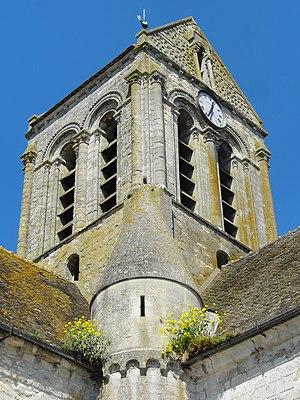
Église Notre-Dame-de-la-Nativité de Lavilletertre - voir titre.
L'église Notre-Dame-de-la-Nativité est une église catholique paroissiale située à Lavilletertre, dans l'Oise, en France. Elle a été édifiée sous plusieurs campagnes rapprochées entre 1135 / 1140 et 1170 environ, et n'a jamais subi de remaniements modifiant son apparence ou sa structure depuis son achèvement. Elle peut donc s'enorgueillir d'une rare unité stylistique, et ses dimensions sont considérables par rapport à la modestie du village. C'est un édifice de plan basilical avec une nef de cinq travées flanquée de bas-côtés, un transept largement débordant et un chœur rectangulaire à chevet plat. La nef et les bas-côtés ont été bâtis en premier lieu, et reflètent le style roman à son apogée. Leur façade occidentale comporte le plus grand portail roman du Vexin français. Même sur les élévations latérales, la décoration est particulièrement aboutie, et prévoit, pour chaque fenêtre, une archivolte moulurée accompagnée d'une frise retombant sur des colonnettes à chapiteaux. À l'intérieur, l'architecture gothique s'annonce déjà par l'application systématique de l'arc brisé sur les grandes arcades et les voûtes, ainsi qu'à travers la composition rigoureuse des piliers fasciculés.